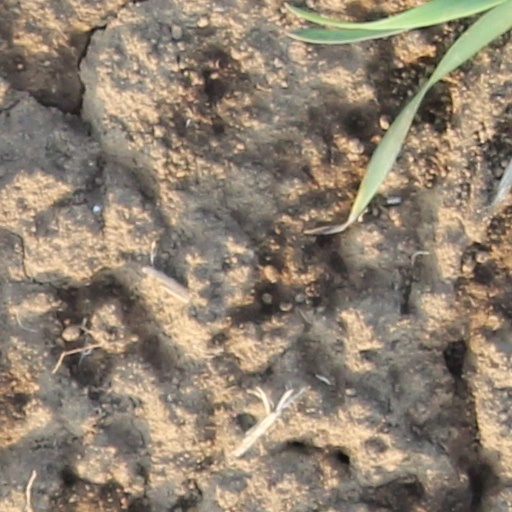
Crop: wheat